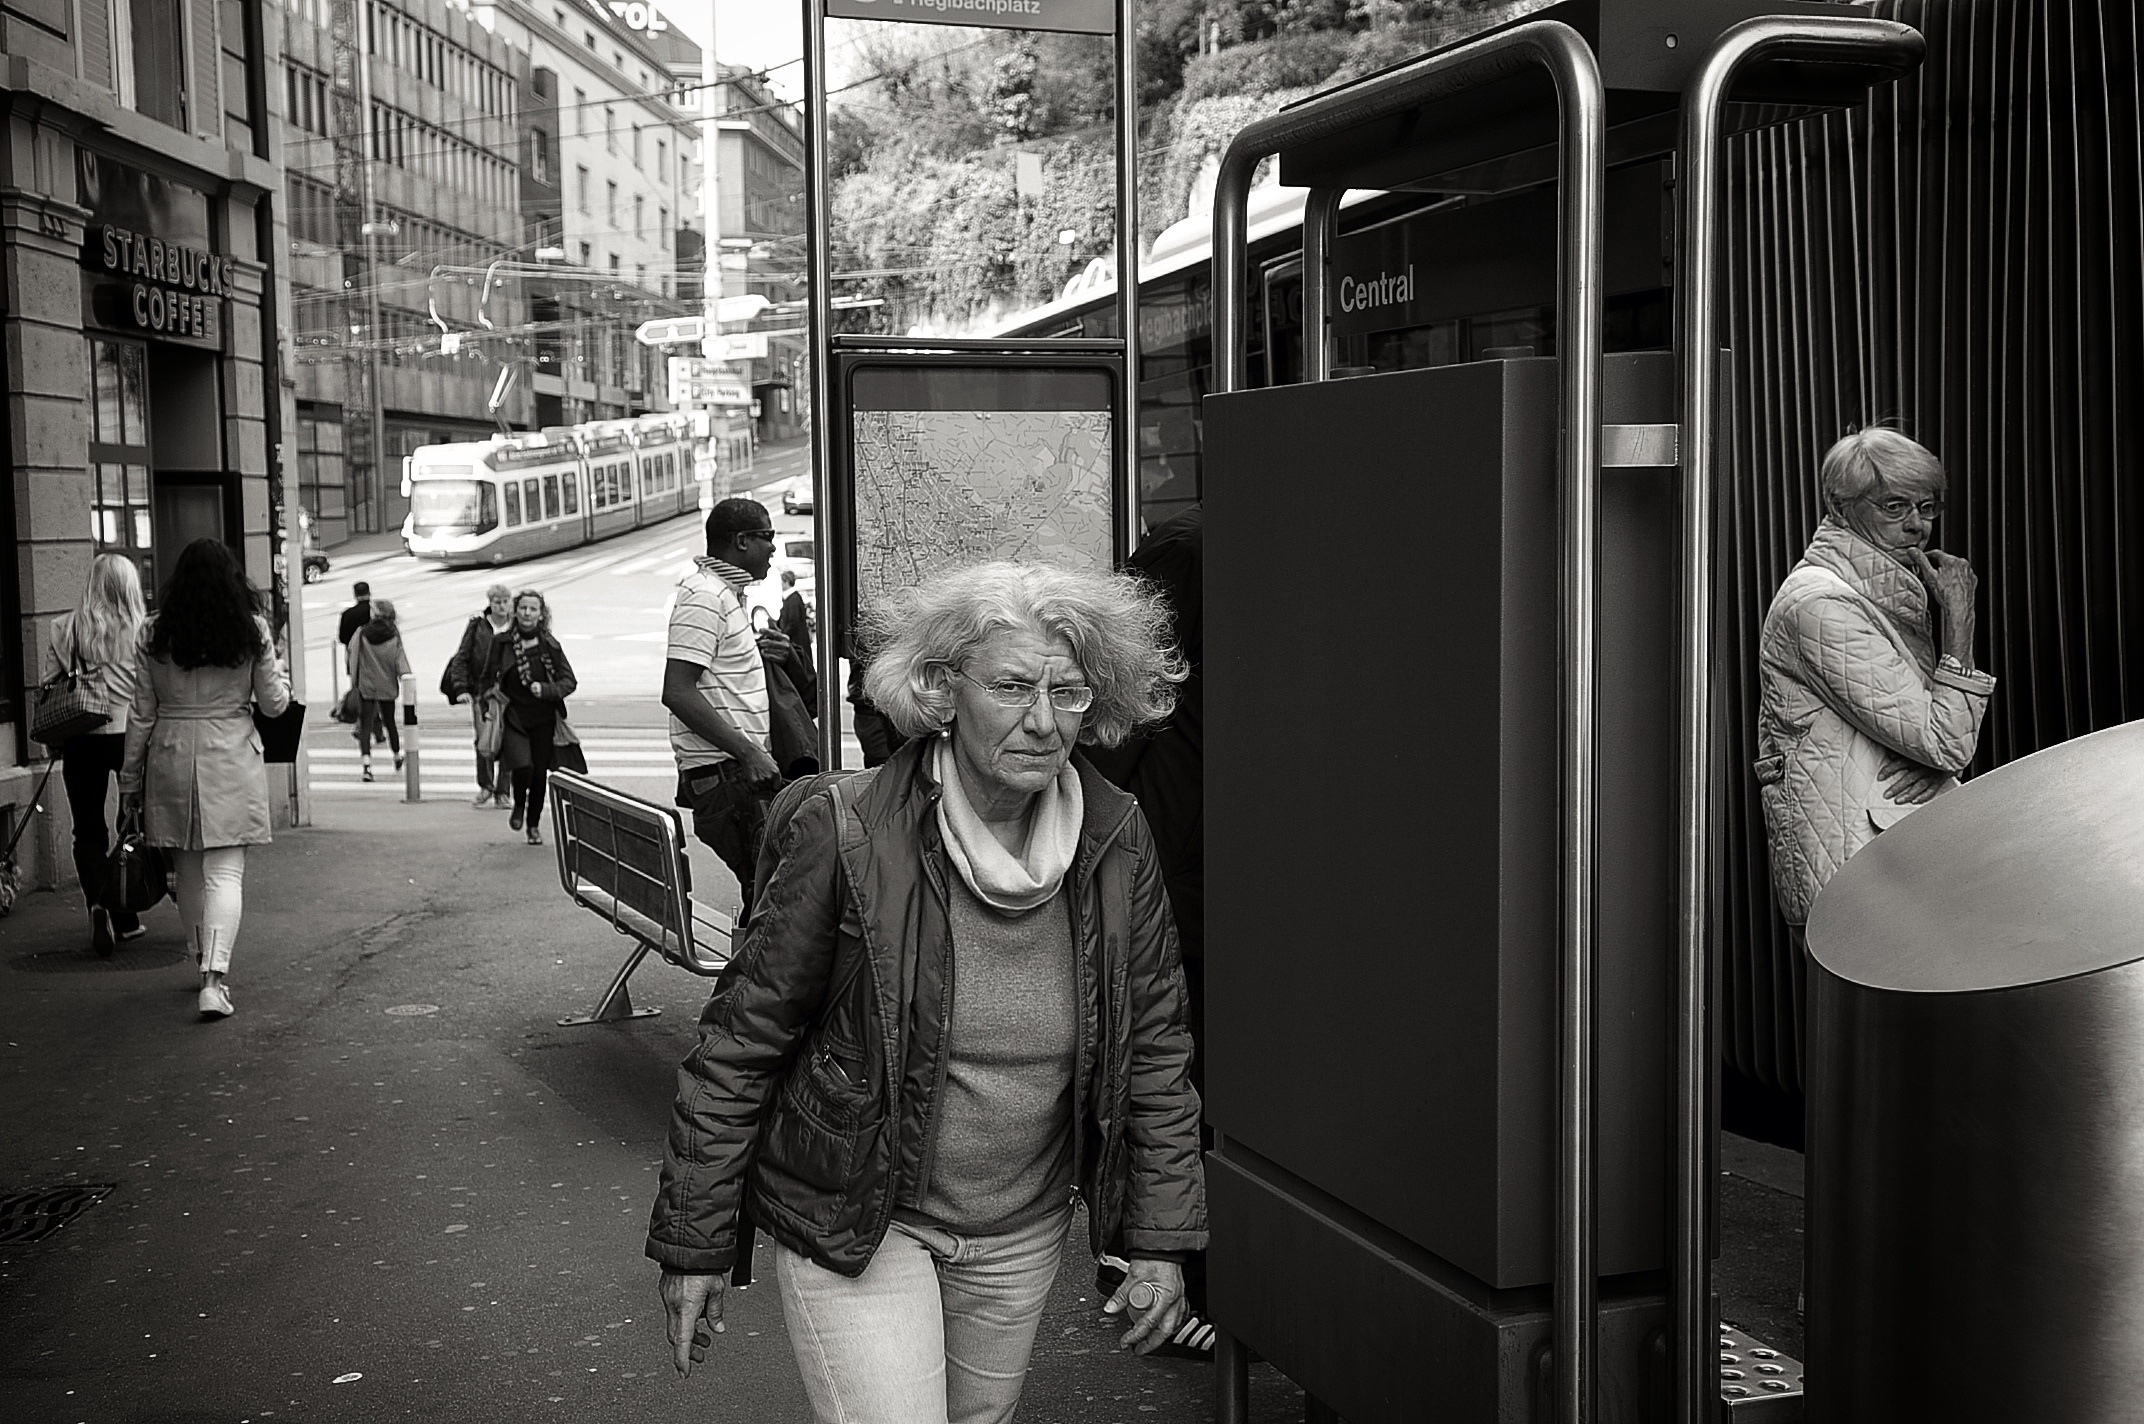
black and white, people, road, white, street, photography, city, urban, tram, transport, black, monochrome, public transport, streetphotography, bw, candid, starbucks, central, digital camera, women, infrastructure, swiss, photograph, snapshot, streetart, schweiz, switzerland, zurich, streetphoto, faces, schwarzundweiss, stphotographia, streetscene, strassenszene, streetlife, thomas8047, onthestreets, 175528, vbz, zurichstreet, nikond300s, streetartz ri, streeetlife, monochrome photography